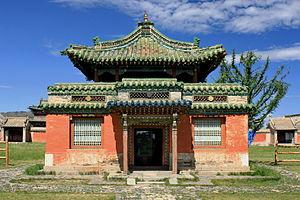
Le monastère d'Erdene Zuu est probablement le monastère bouddhiste de l'école Gelugpa du bouddhisme tibétain le plus ancien de Mongolie. Il est situé dans la province d'Ovörkhangai, près de la ville de Kharkhorin et adjacent à la ville ancienne de Karakorum. Il fait partie de la liste du patrimoine mondial appelé paysage culturel de la vallée de l’Orkhon.
L'histoire de la Mongolie se confond avec l'histoire des peuples nomades qui ont peuplé les steppes de l'Asie centrale.